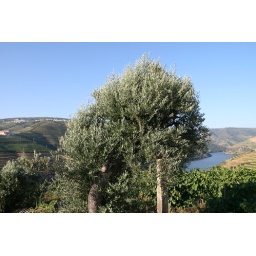
An olive tree next to a field of grape vines, with the Douro flowing west in the background.